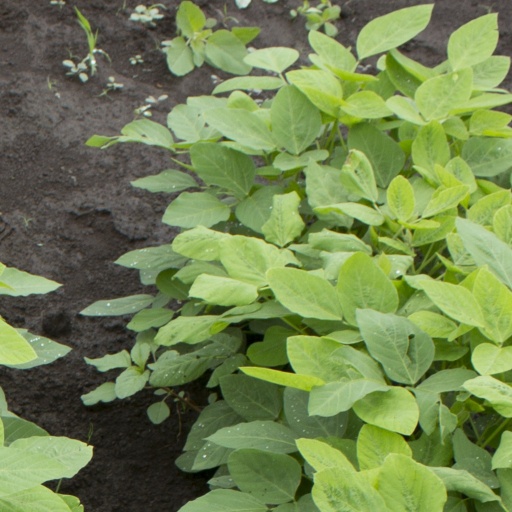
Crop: soybean